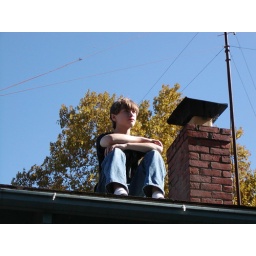
Best seat in the house